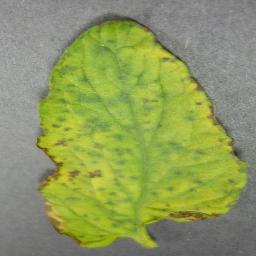
Label: Tomato___Tomato_Yellow_Leaf_Curl_Virus